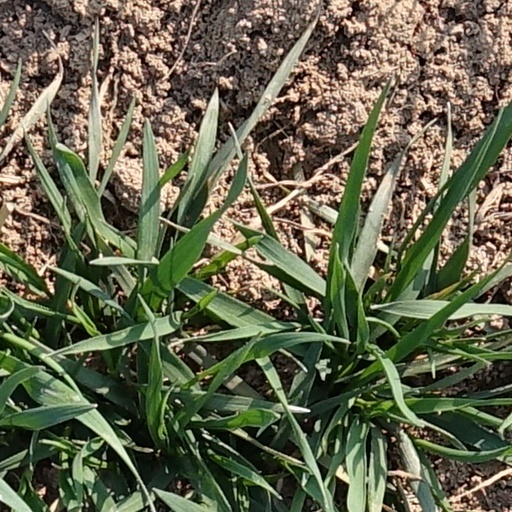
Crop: wheat